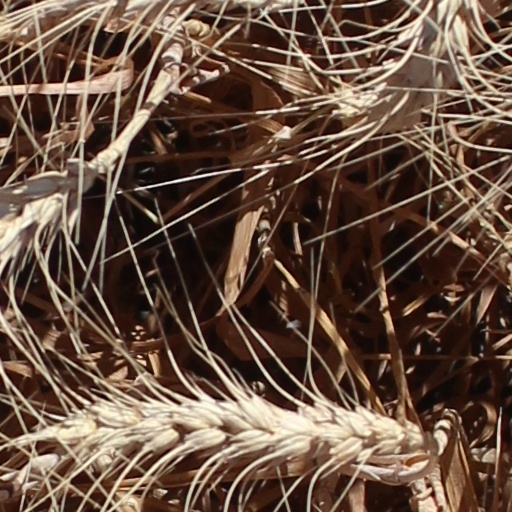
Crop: wheat